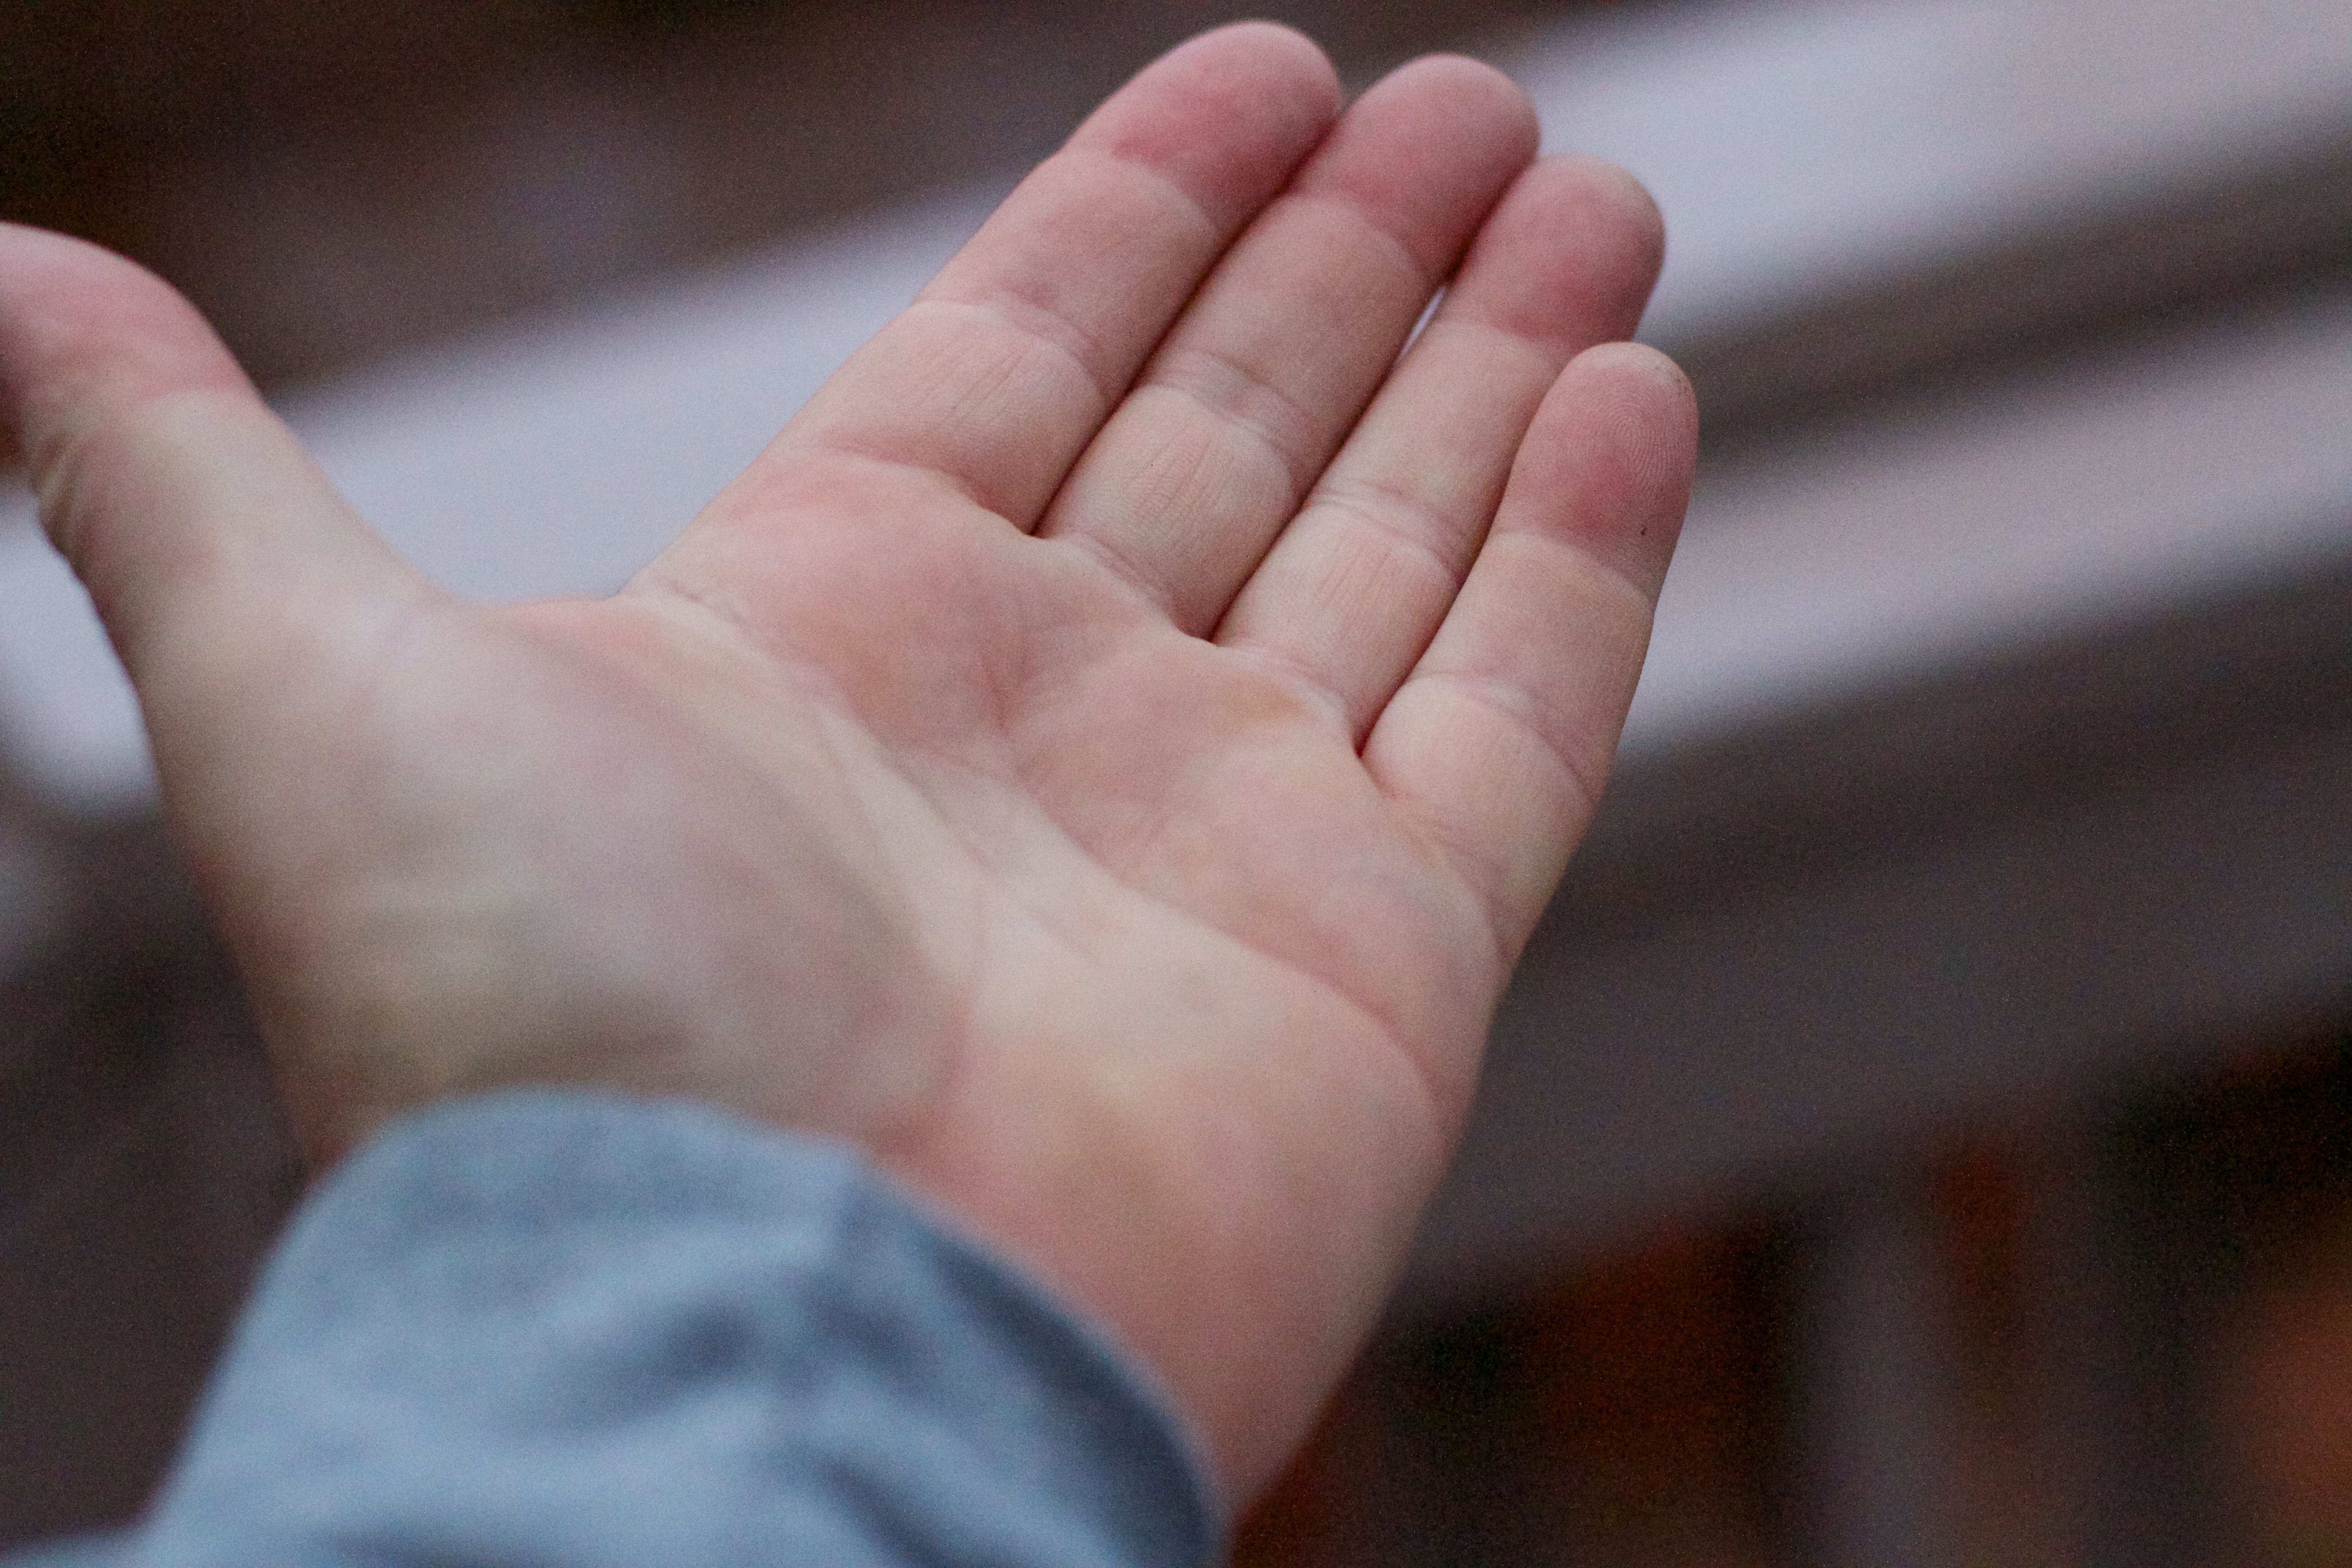
hand, person, rain, leg, finger, child, arm, close up, human body, infant, eye, skin, organ, thumb, sense